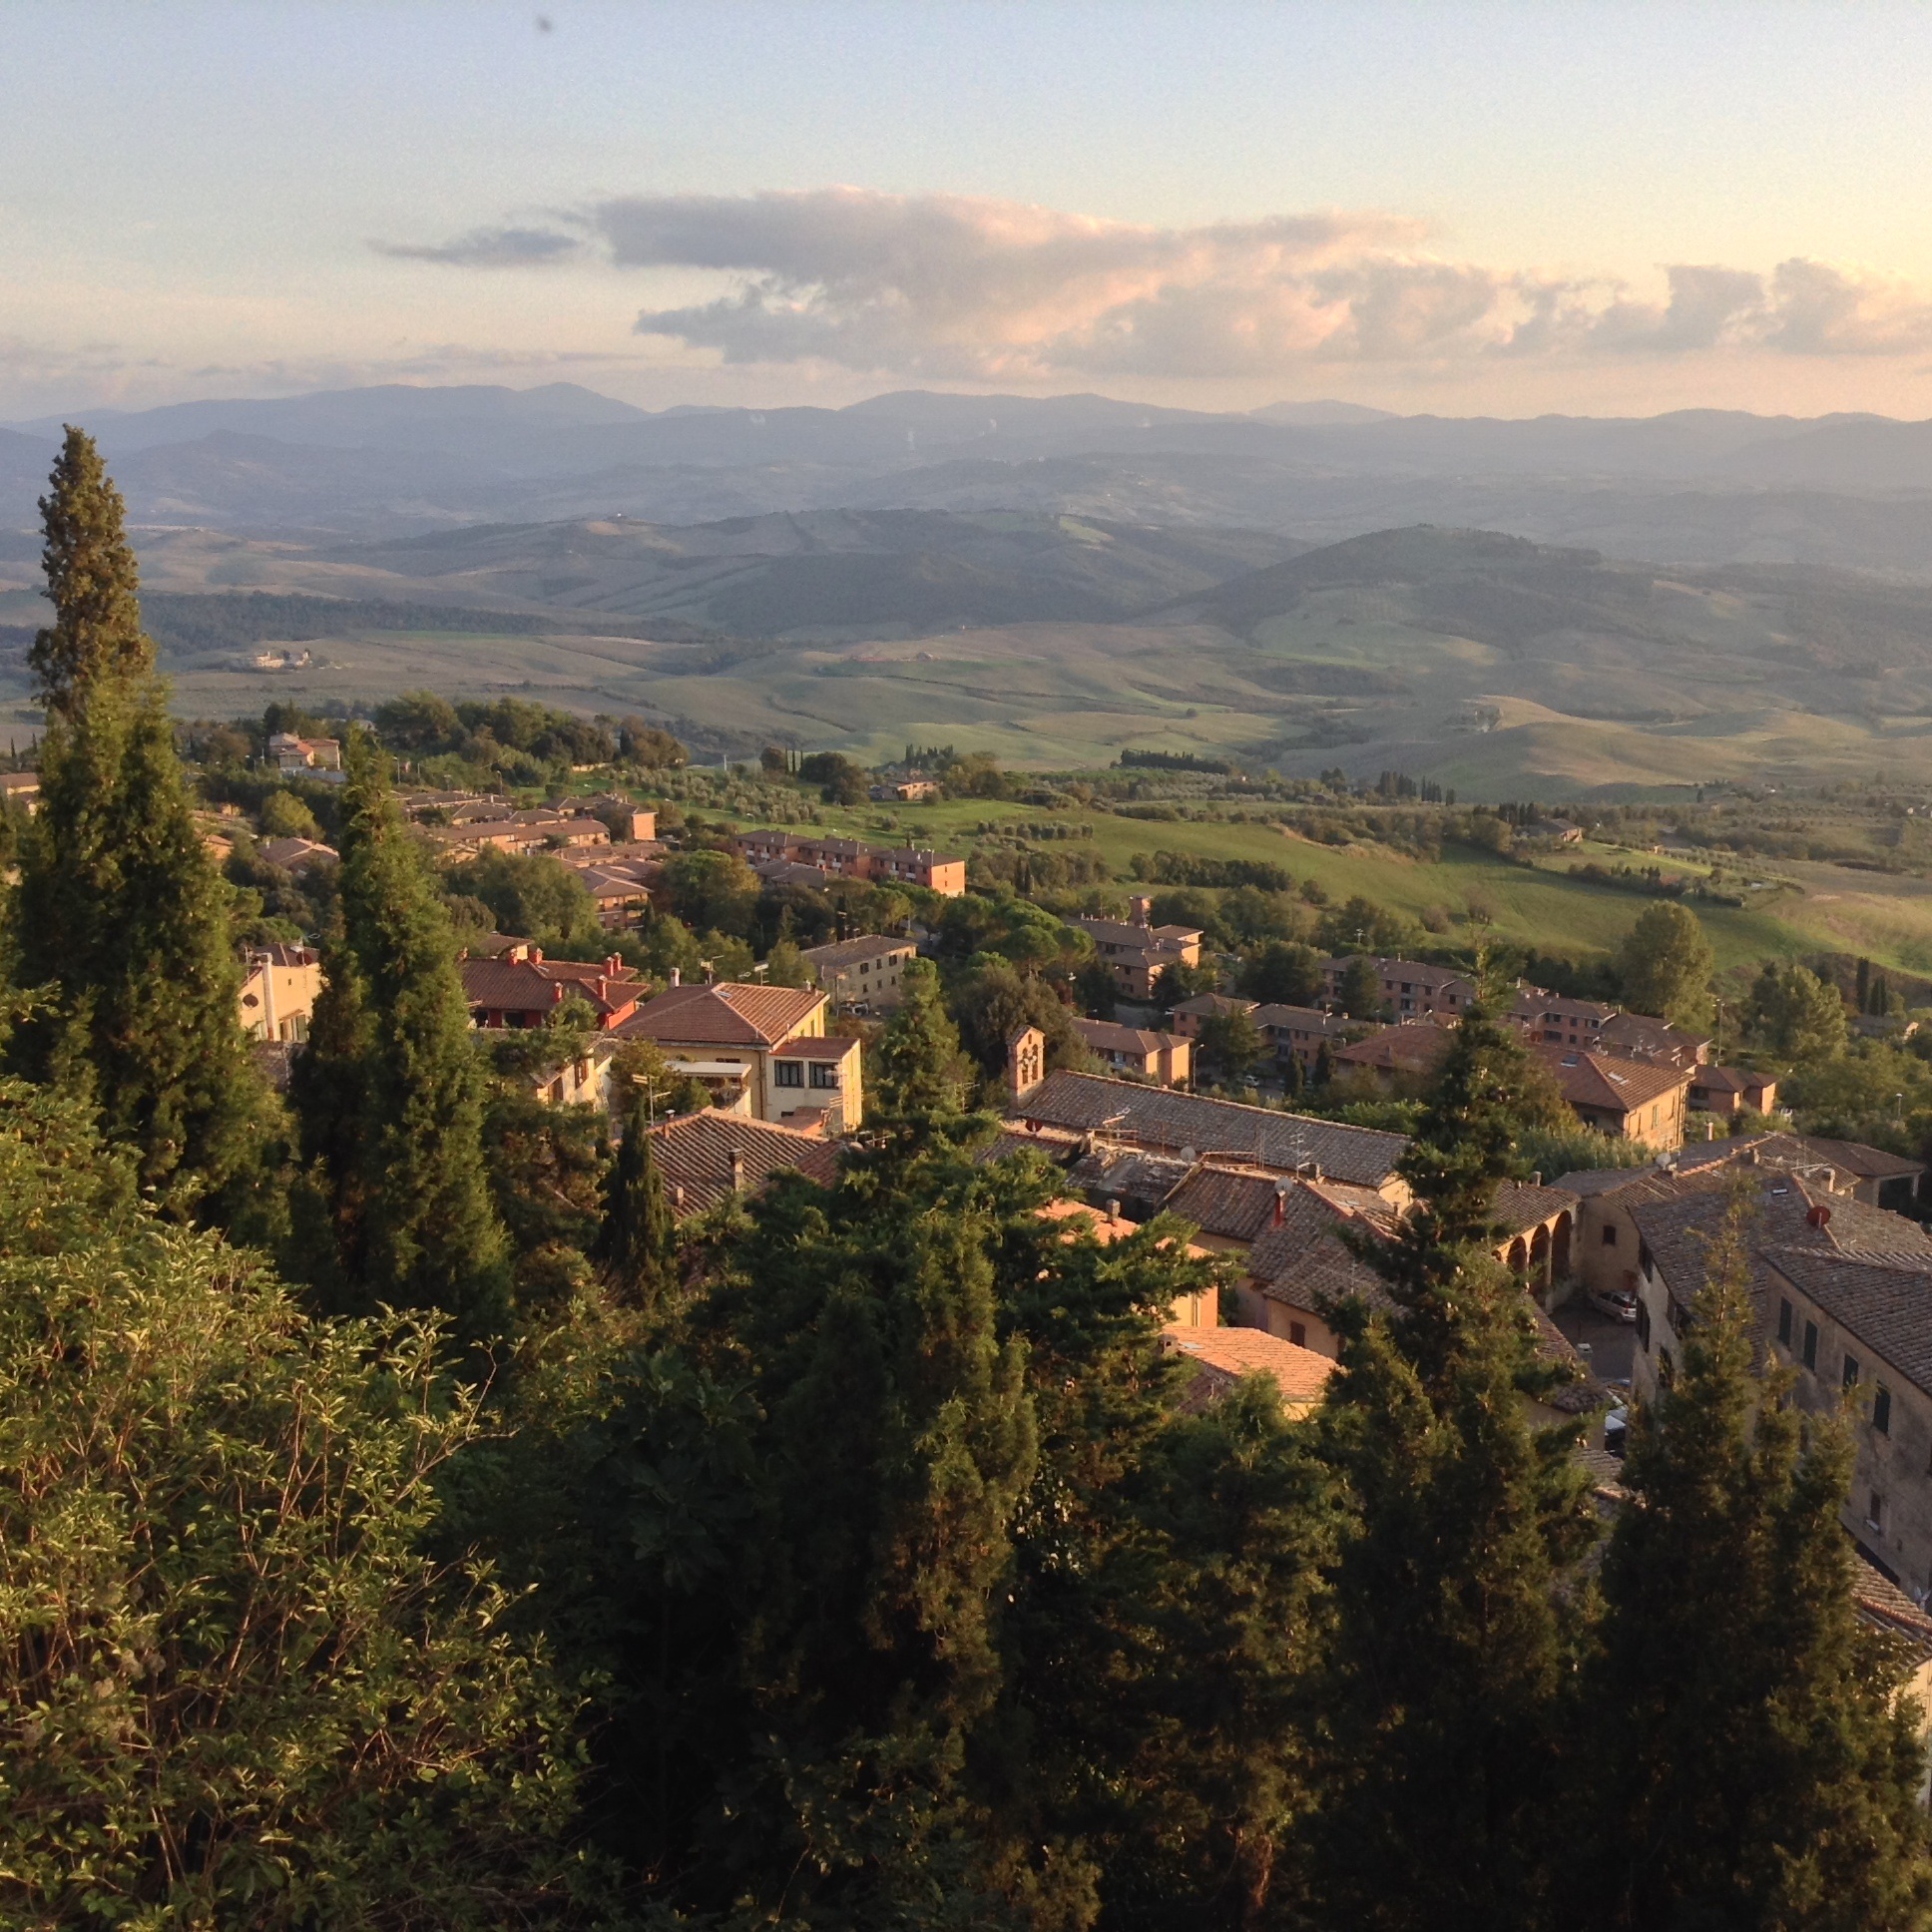
landscape, tree, mountain, architecture, air, morning, leaf, hill, view, old, valley, mountain range, panorama, village, autumn, holiday, italy, tuscany, hills, rural area, old buildings and structures, aerial photography, geographical feature, mountainous landforms